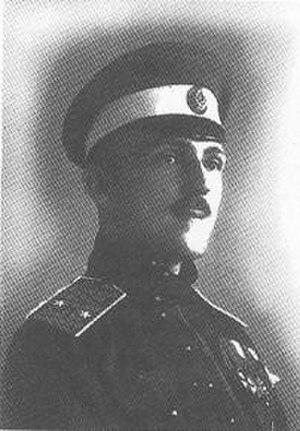
Anton Vassilievitch Tourkoul, né le 24 décembre 1892 noin loin de Tiraspol et décédé le 14 septembre 1957 à Munich, est un général-major russe, vétéran de la Première Guerre mondiale et de la guerre civile russe. Il a participé à marche de Iași au Don et fait partie de l'émigration blanche.